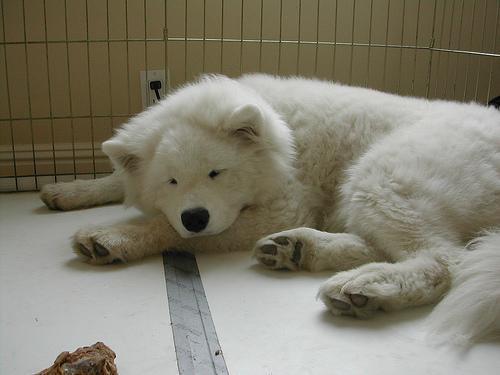
Samoyed